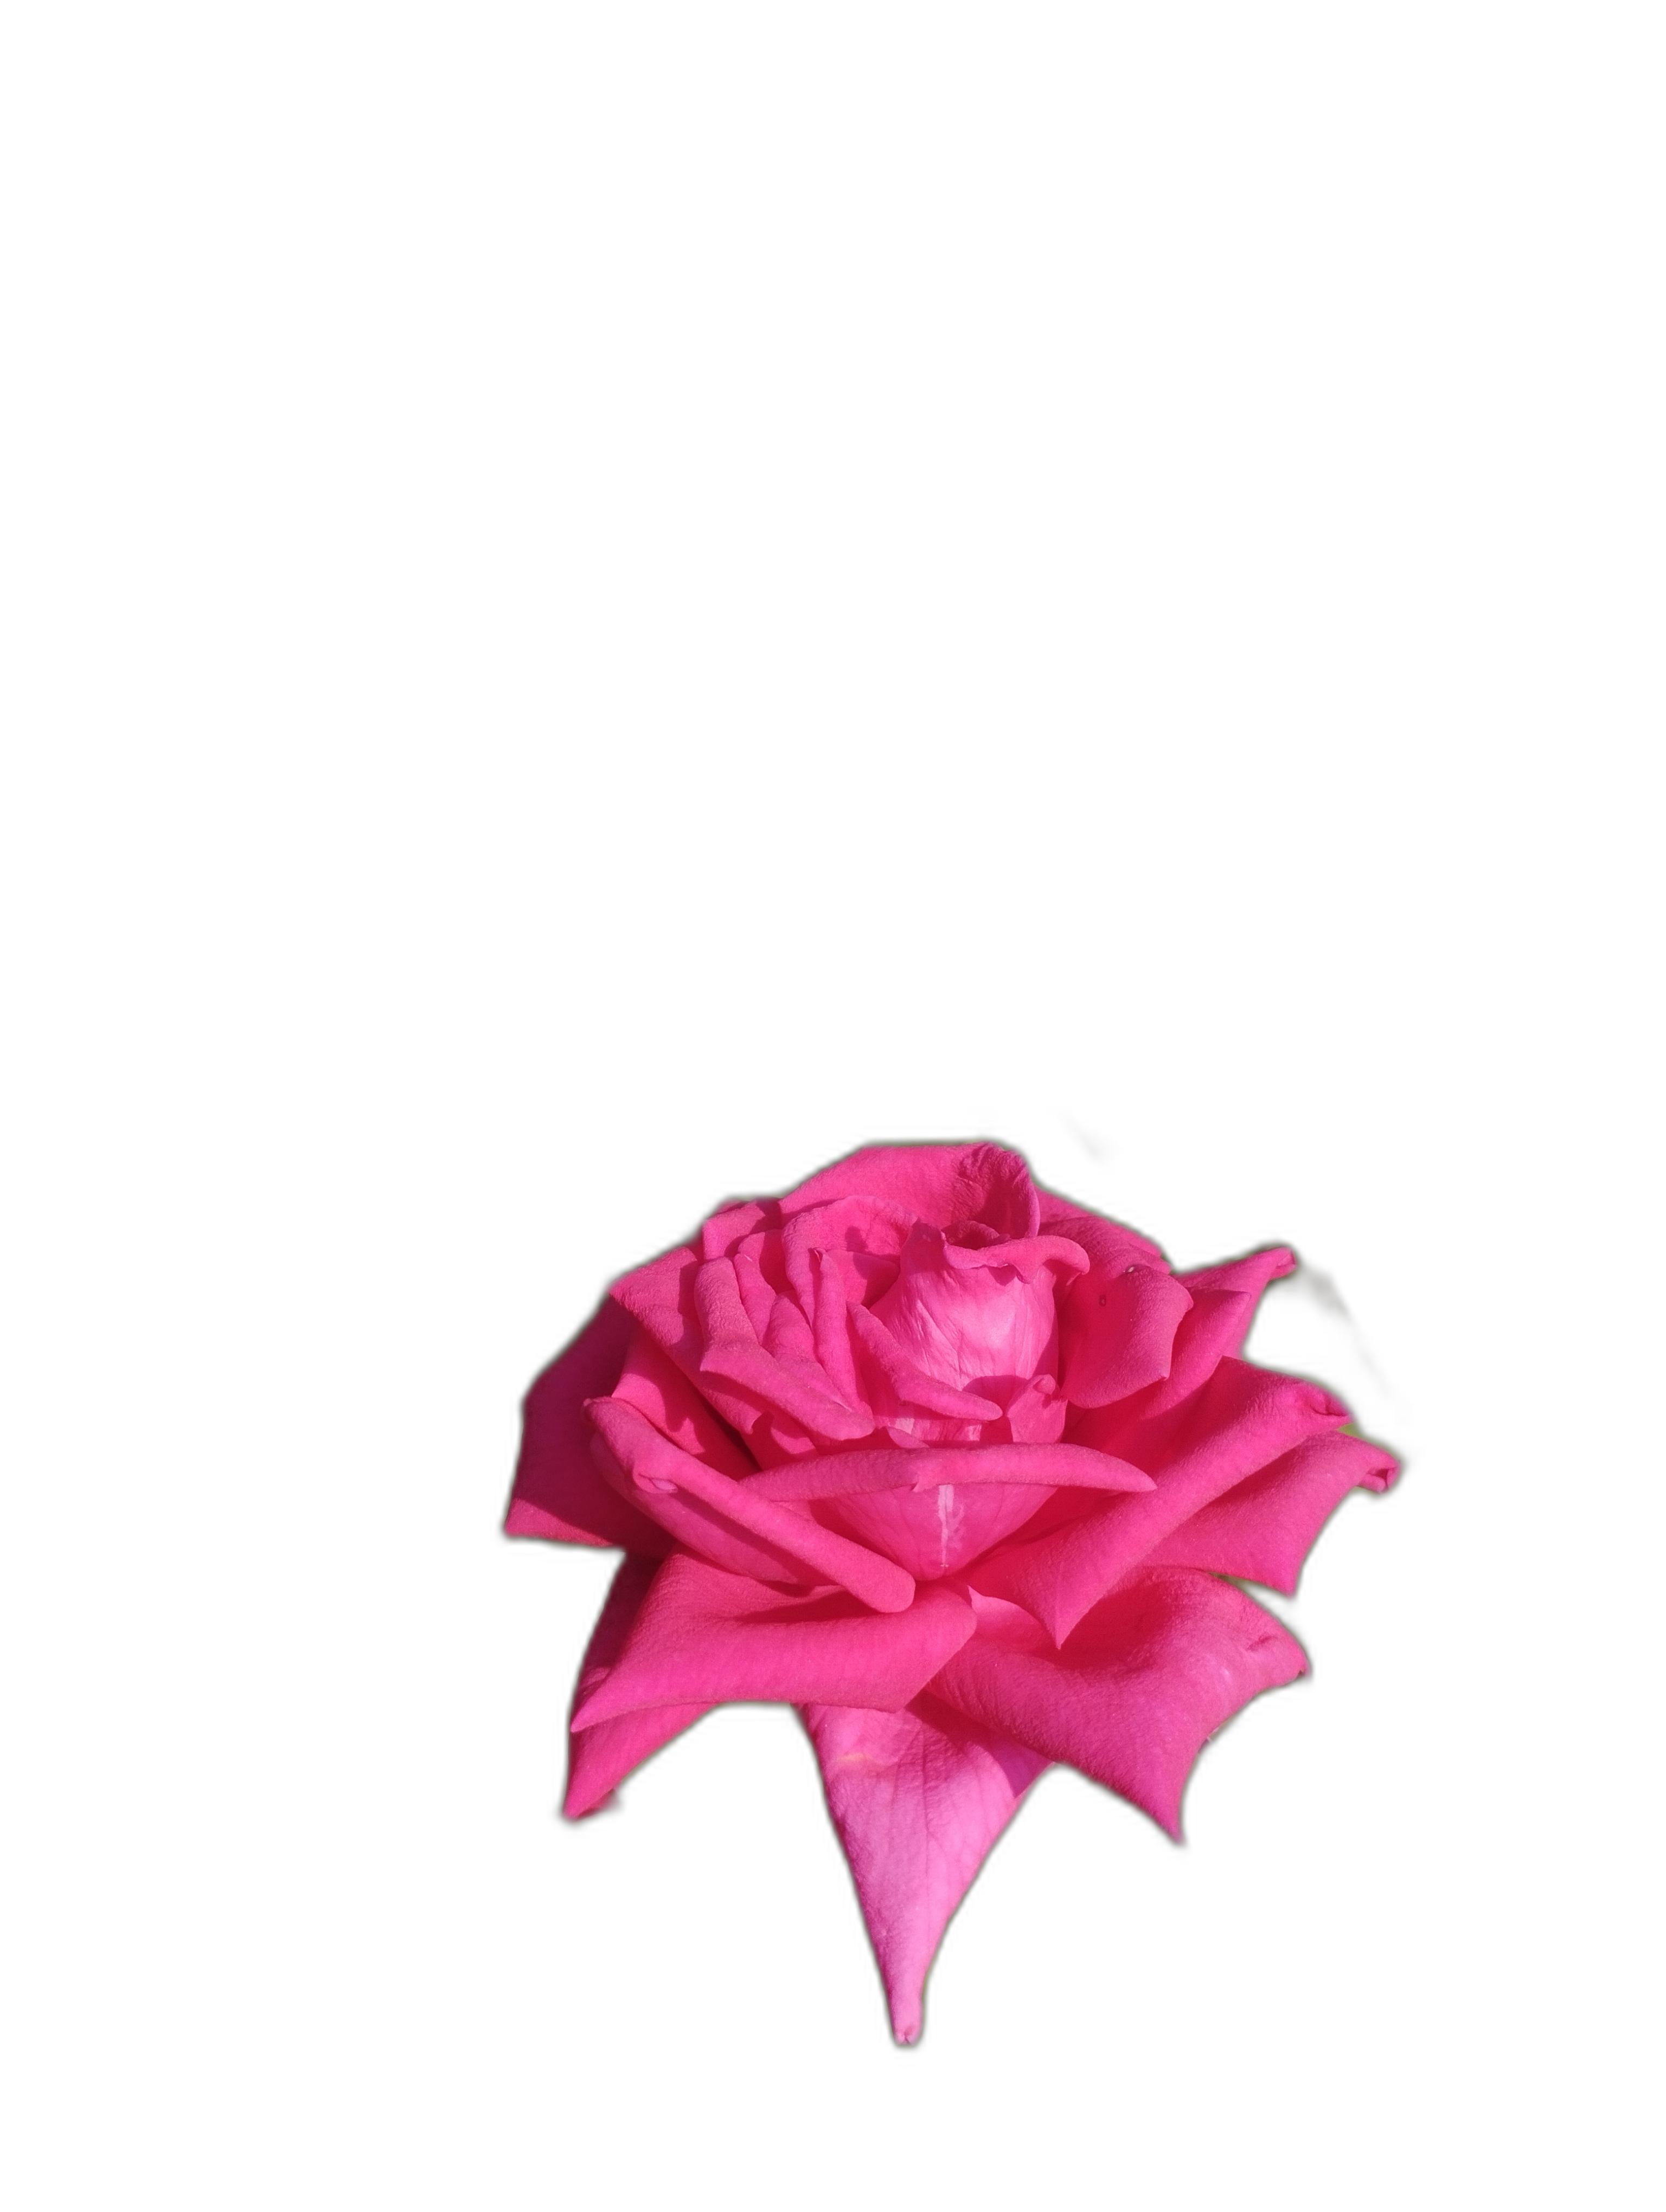
Label: Rose